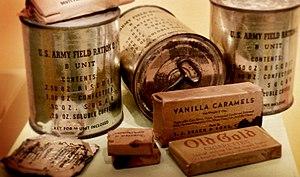
Dans l'armée de terre américaine, la ration C était une ration individuelle, prête à manger et en boîte de conserve. Elle était distribuée lorsque la ration A ou la ration B, étaient peu pratiques ou indisponibles, et que les rations de survie étaient inadaptées.
La ration alimentaire de l'armée américaine est la ration alimentaire fournie aux soldats des forces armées des États-Unis.